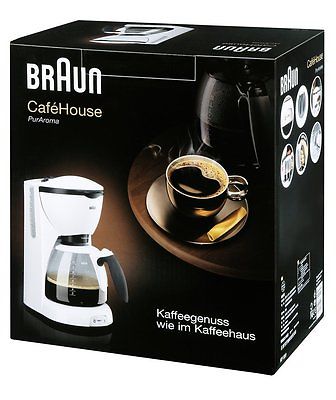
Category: coffee maker